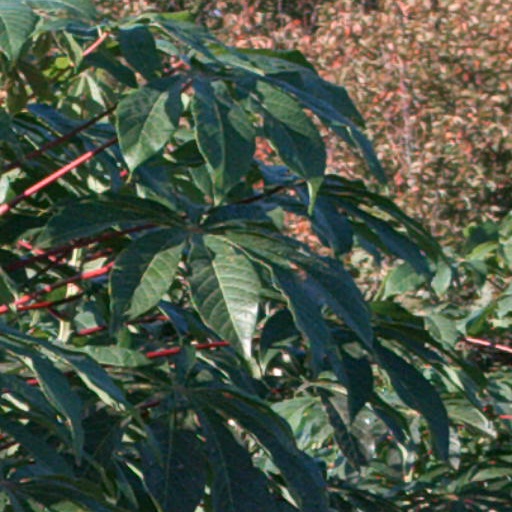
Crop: cassava